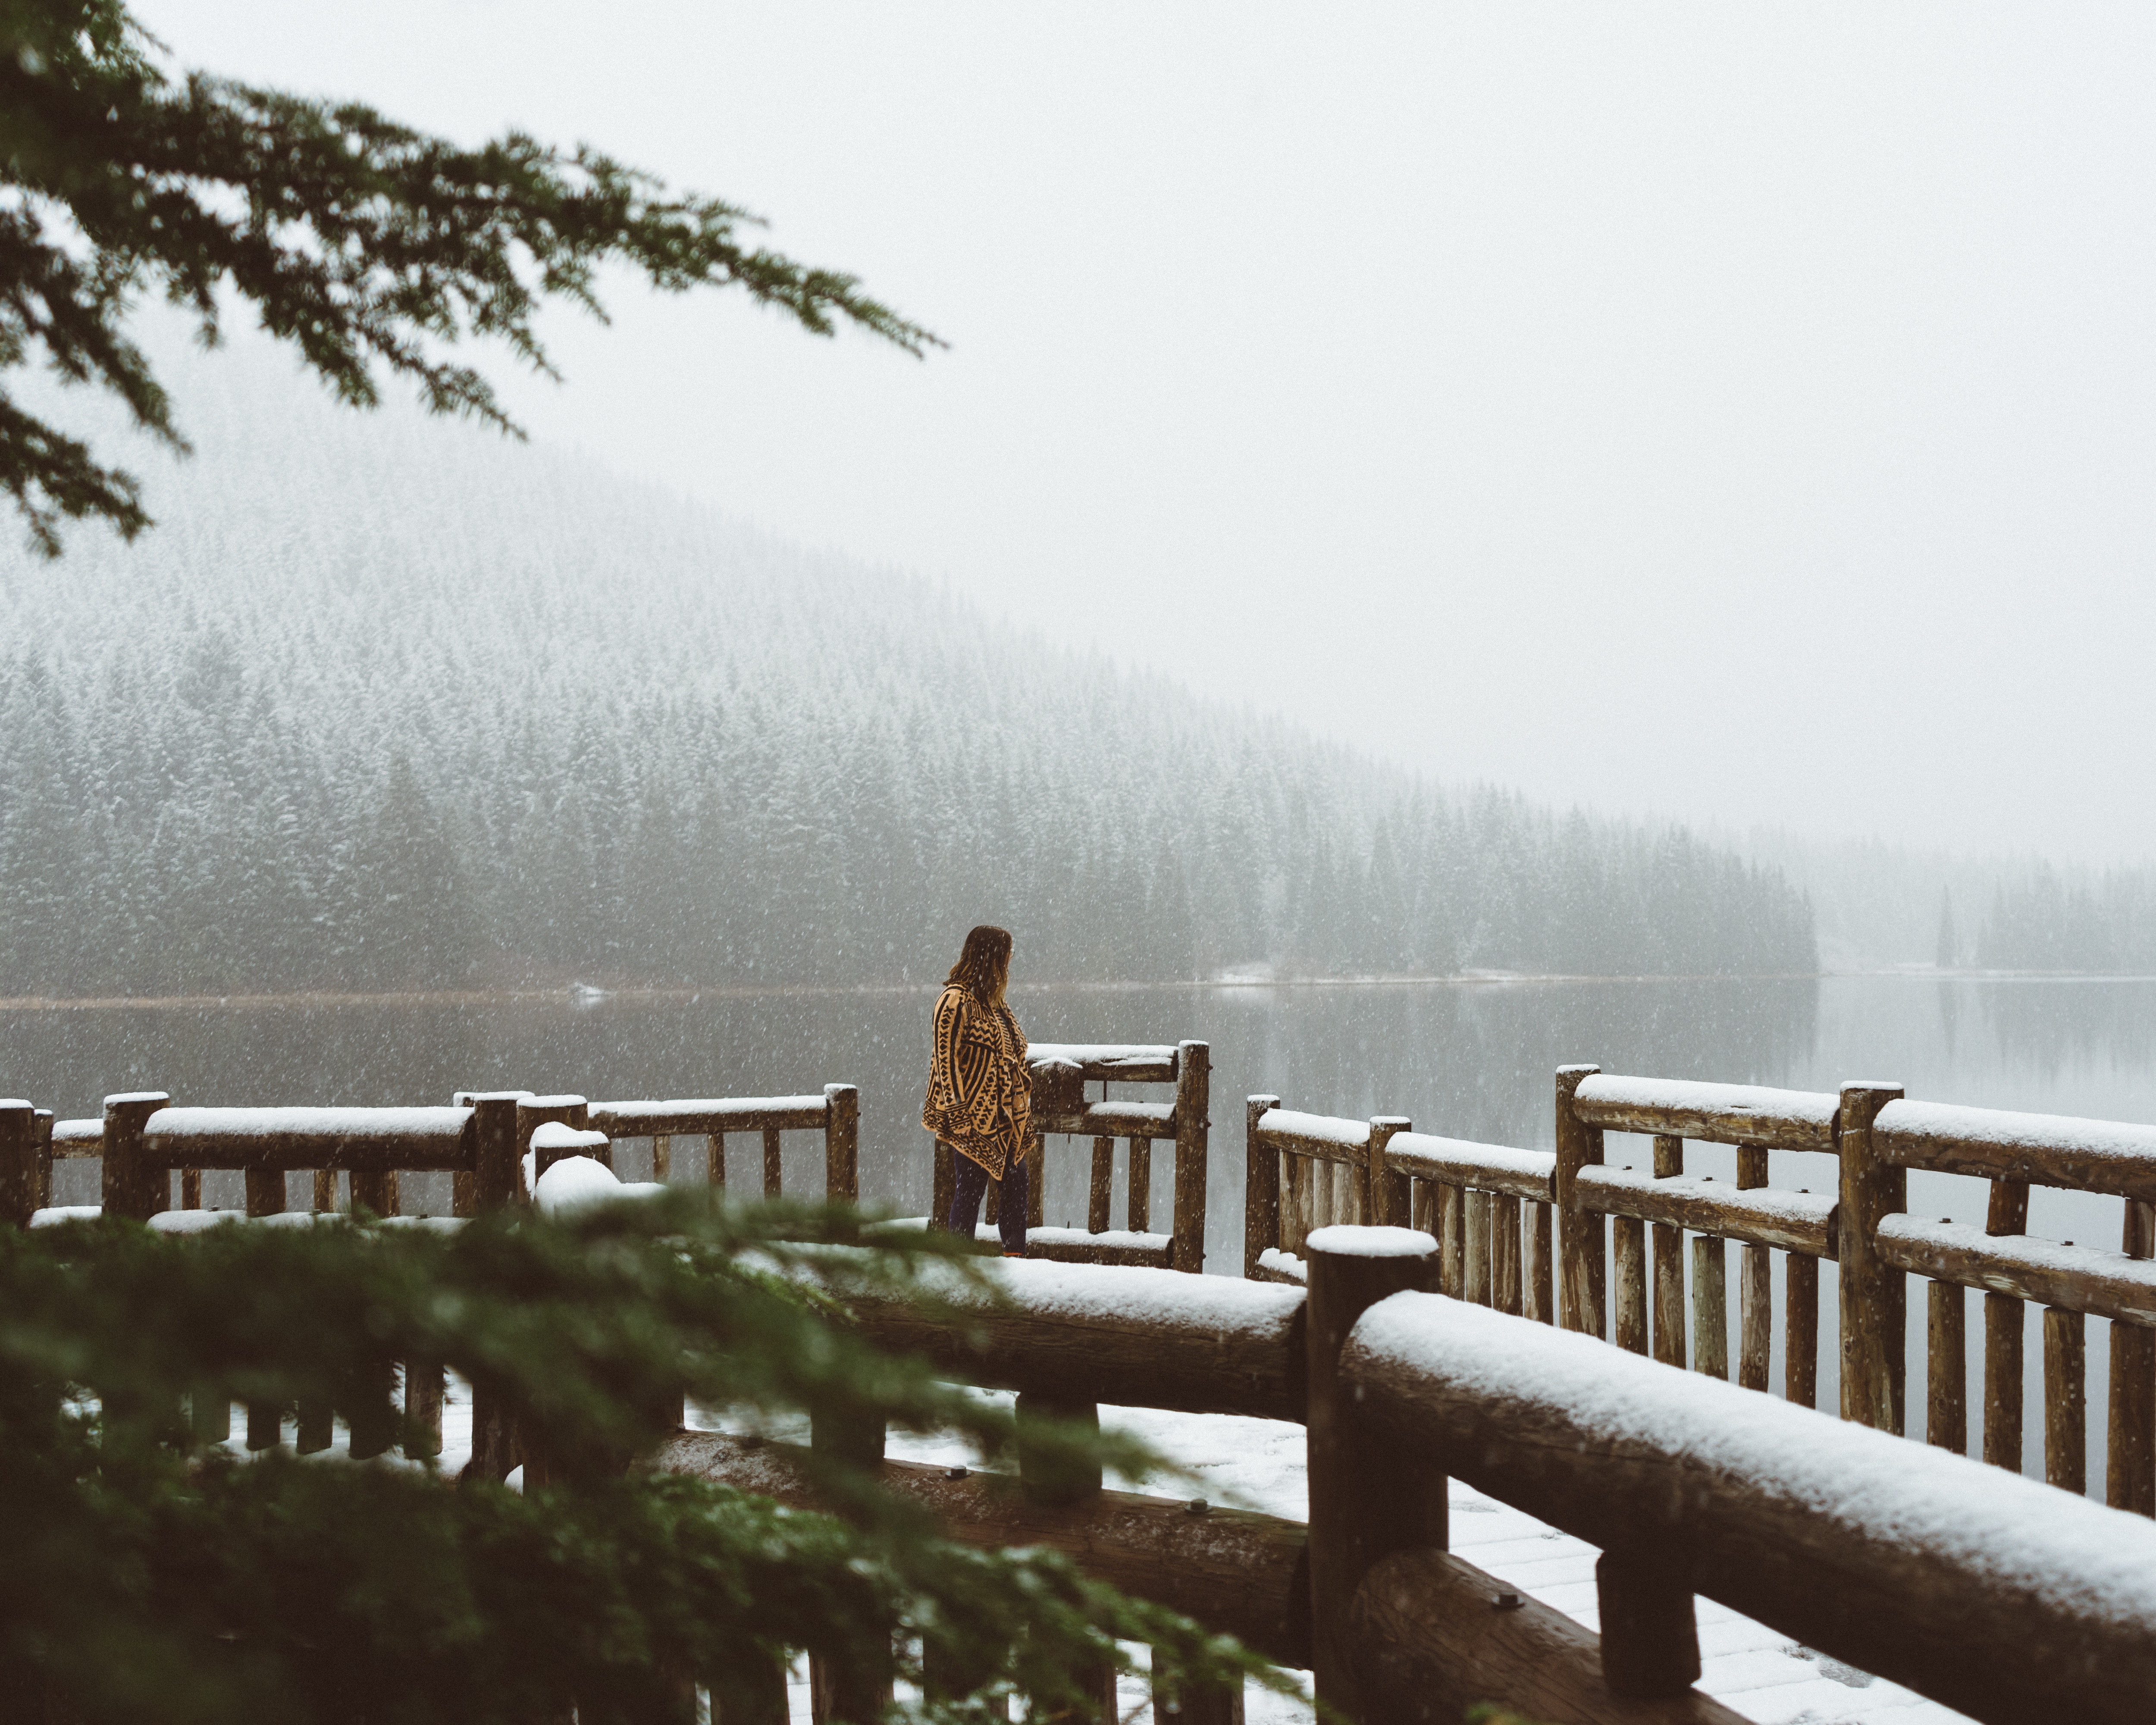
tree, water, snow, winter, woman, fog, mist, morning, lake, river, weather, lady, season, snowing, freezing, atmospheric phenomenon